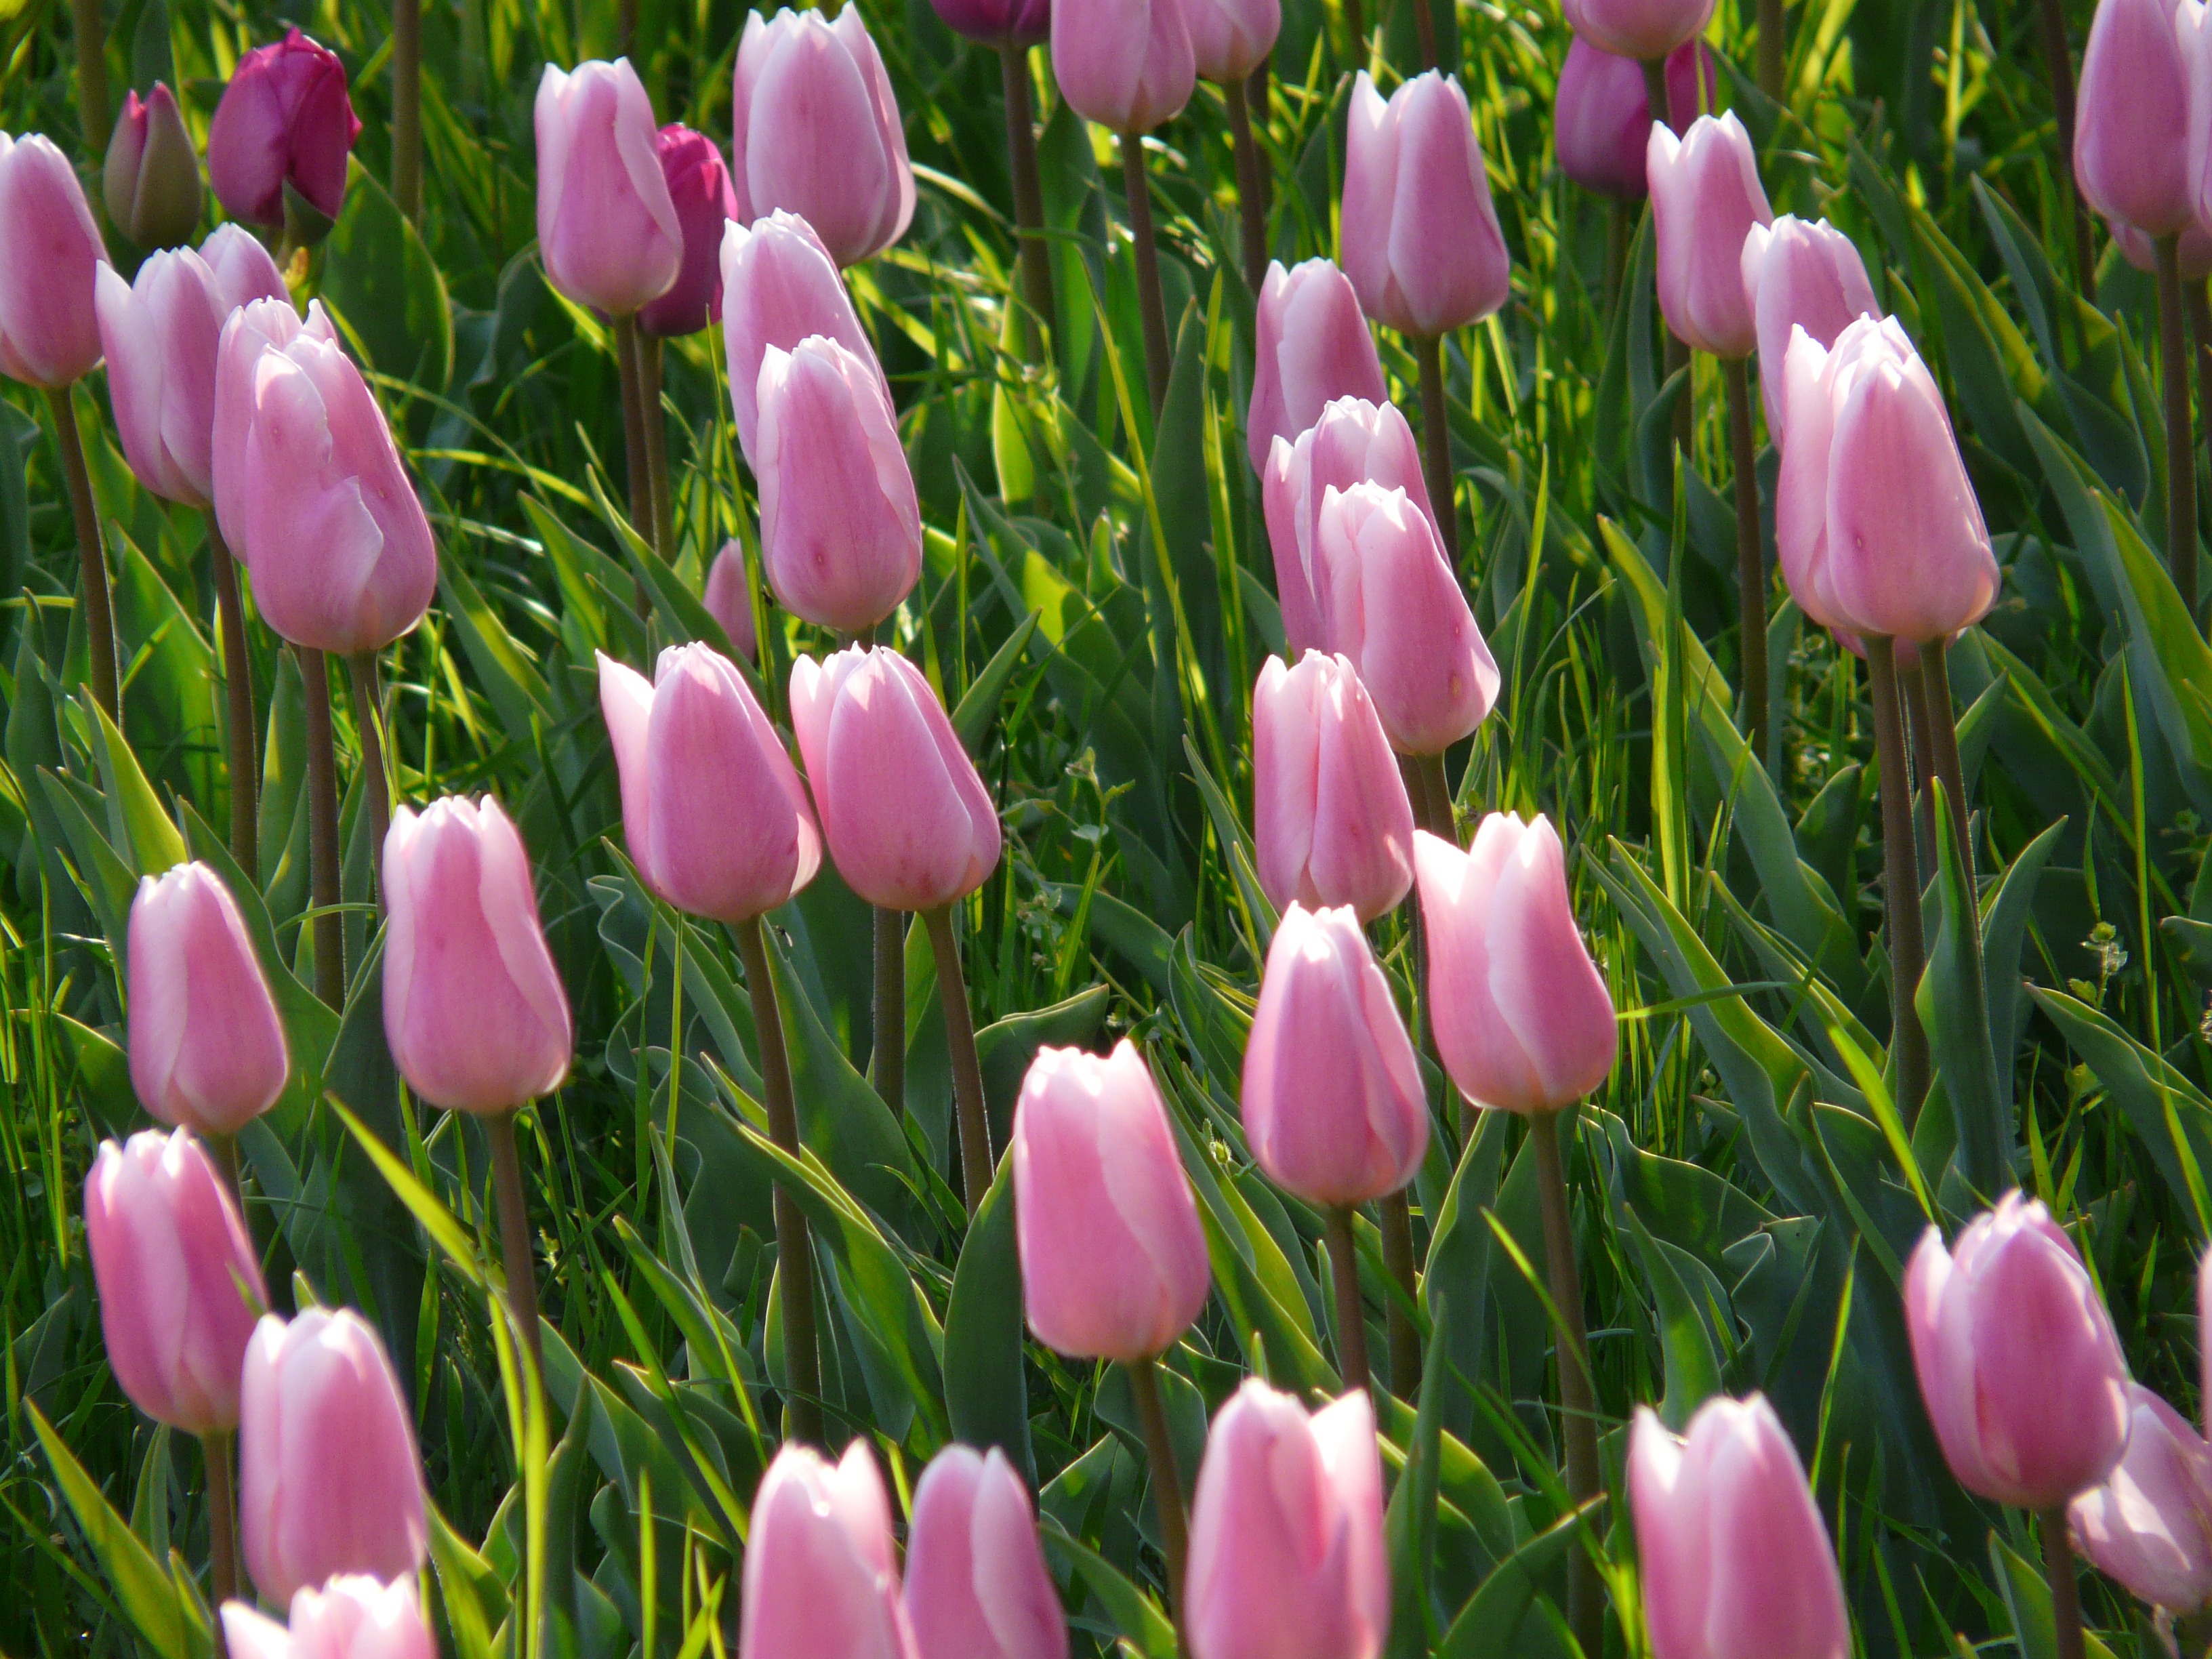
grass, plant, meadow, flower, petal, tulip, spring, pink, wildflower, flowers, groundcover, closed, botanical garden, tulips, to, tender, tulpenbluete, flowering plant, lily family, light pink, tulip field, seed plant, annual plant